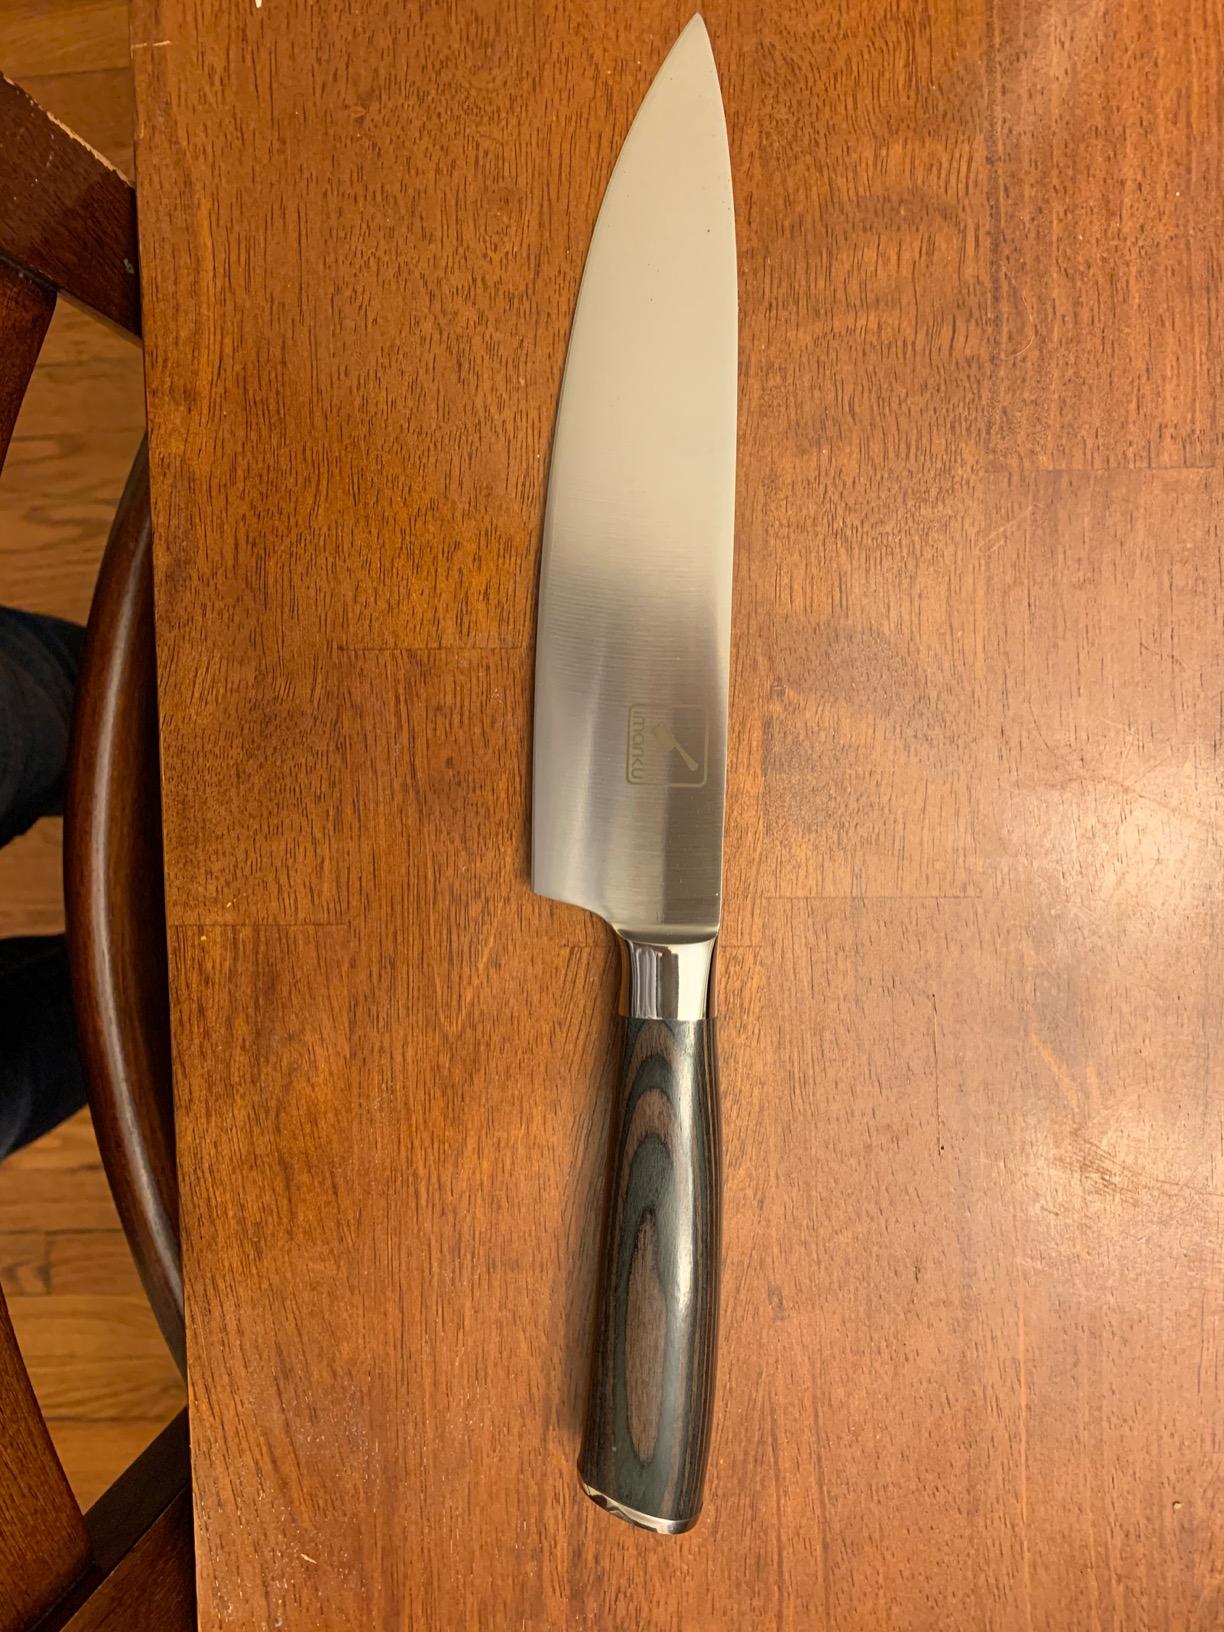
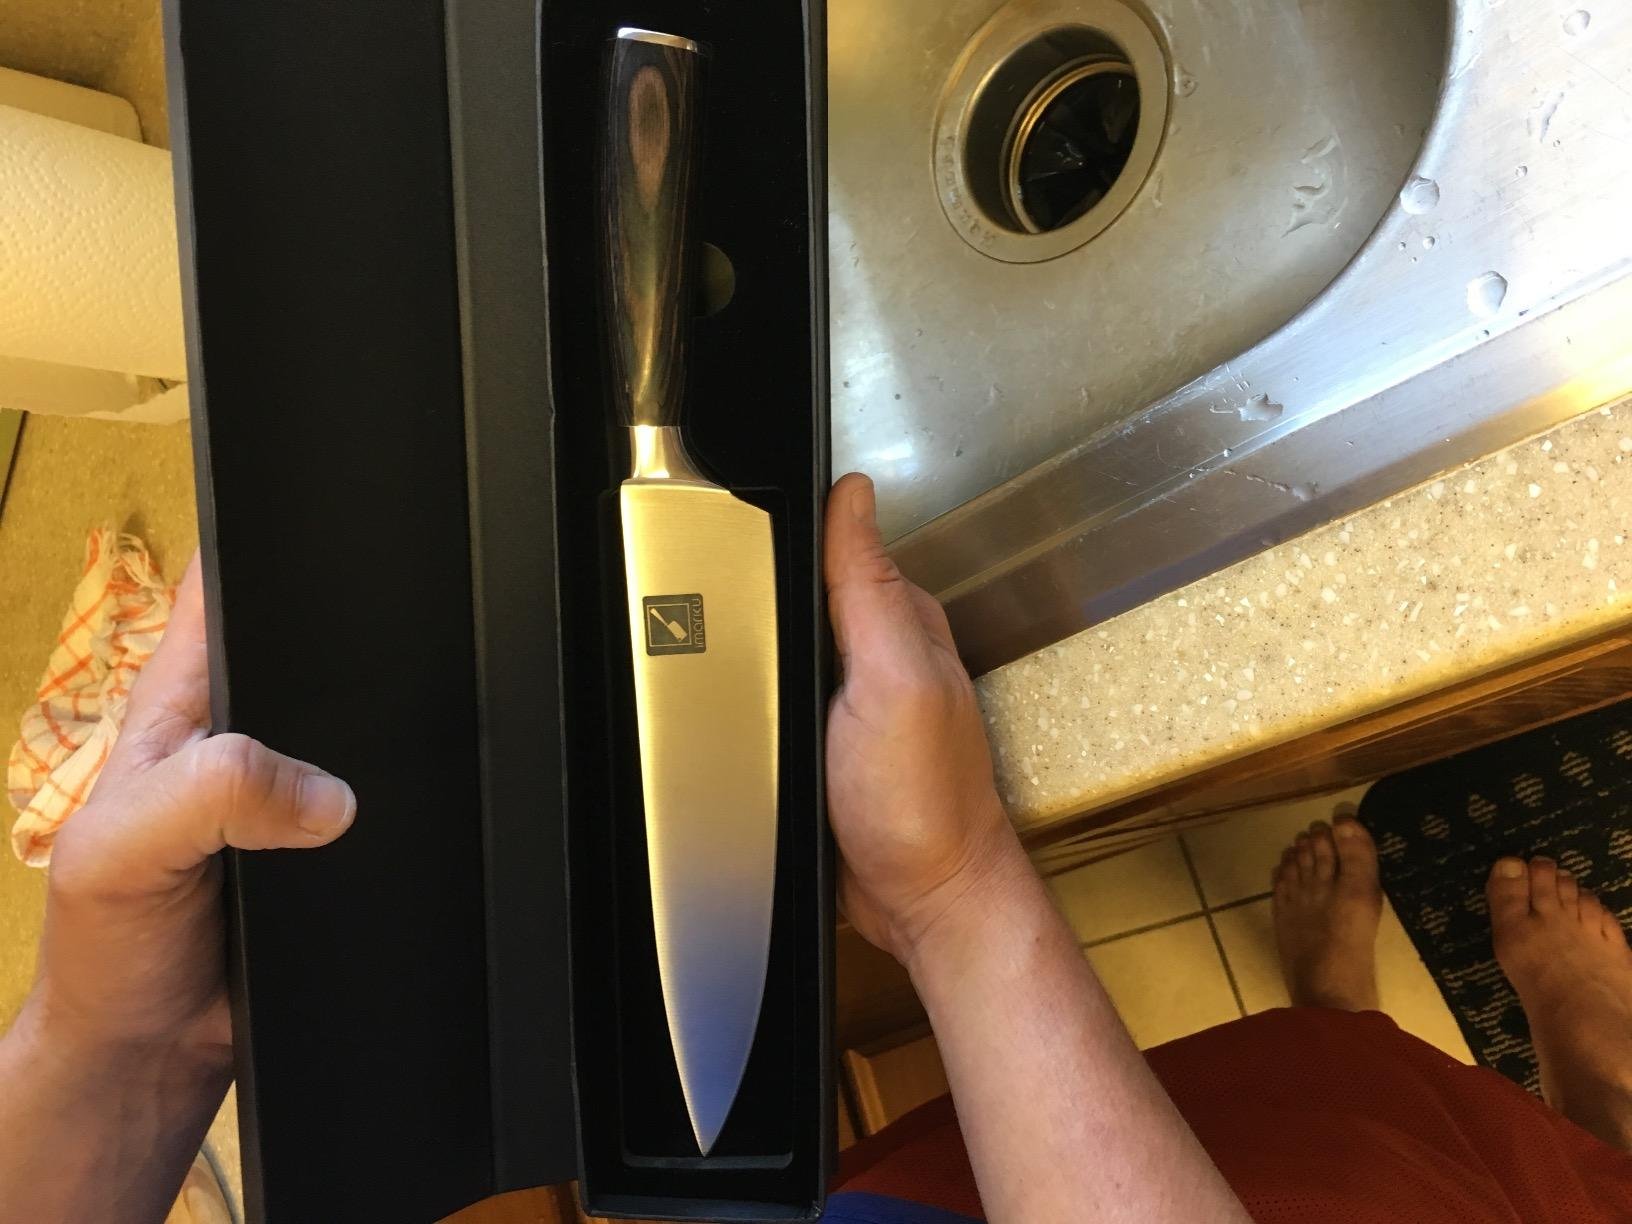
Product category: items_knife
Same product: yes